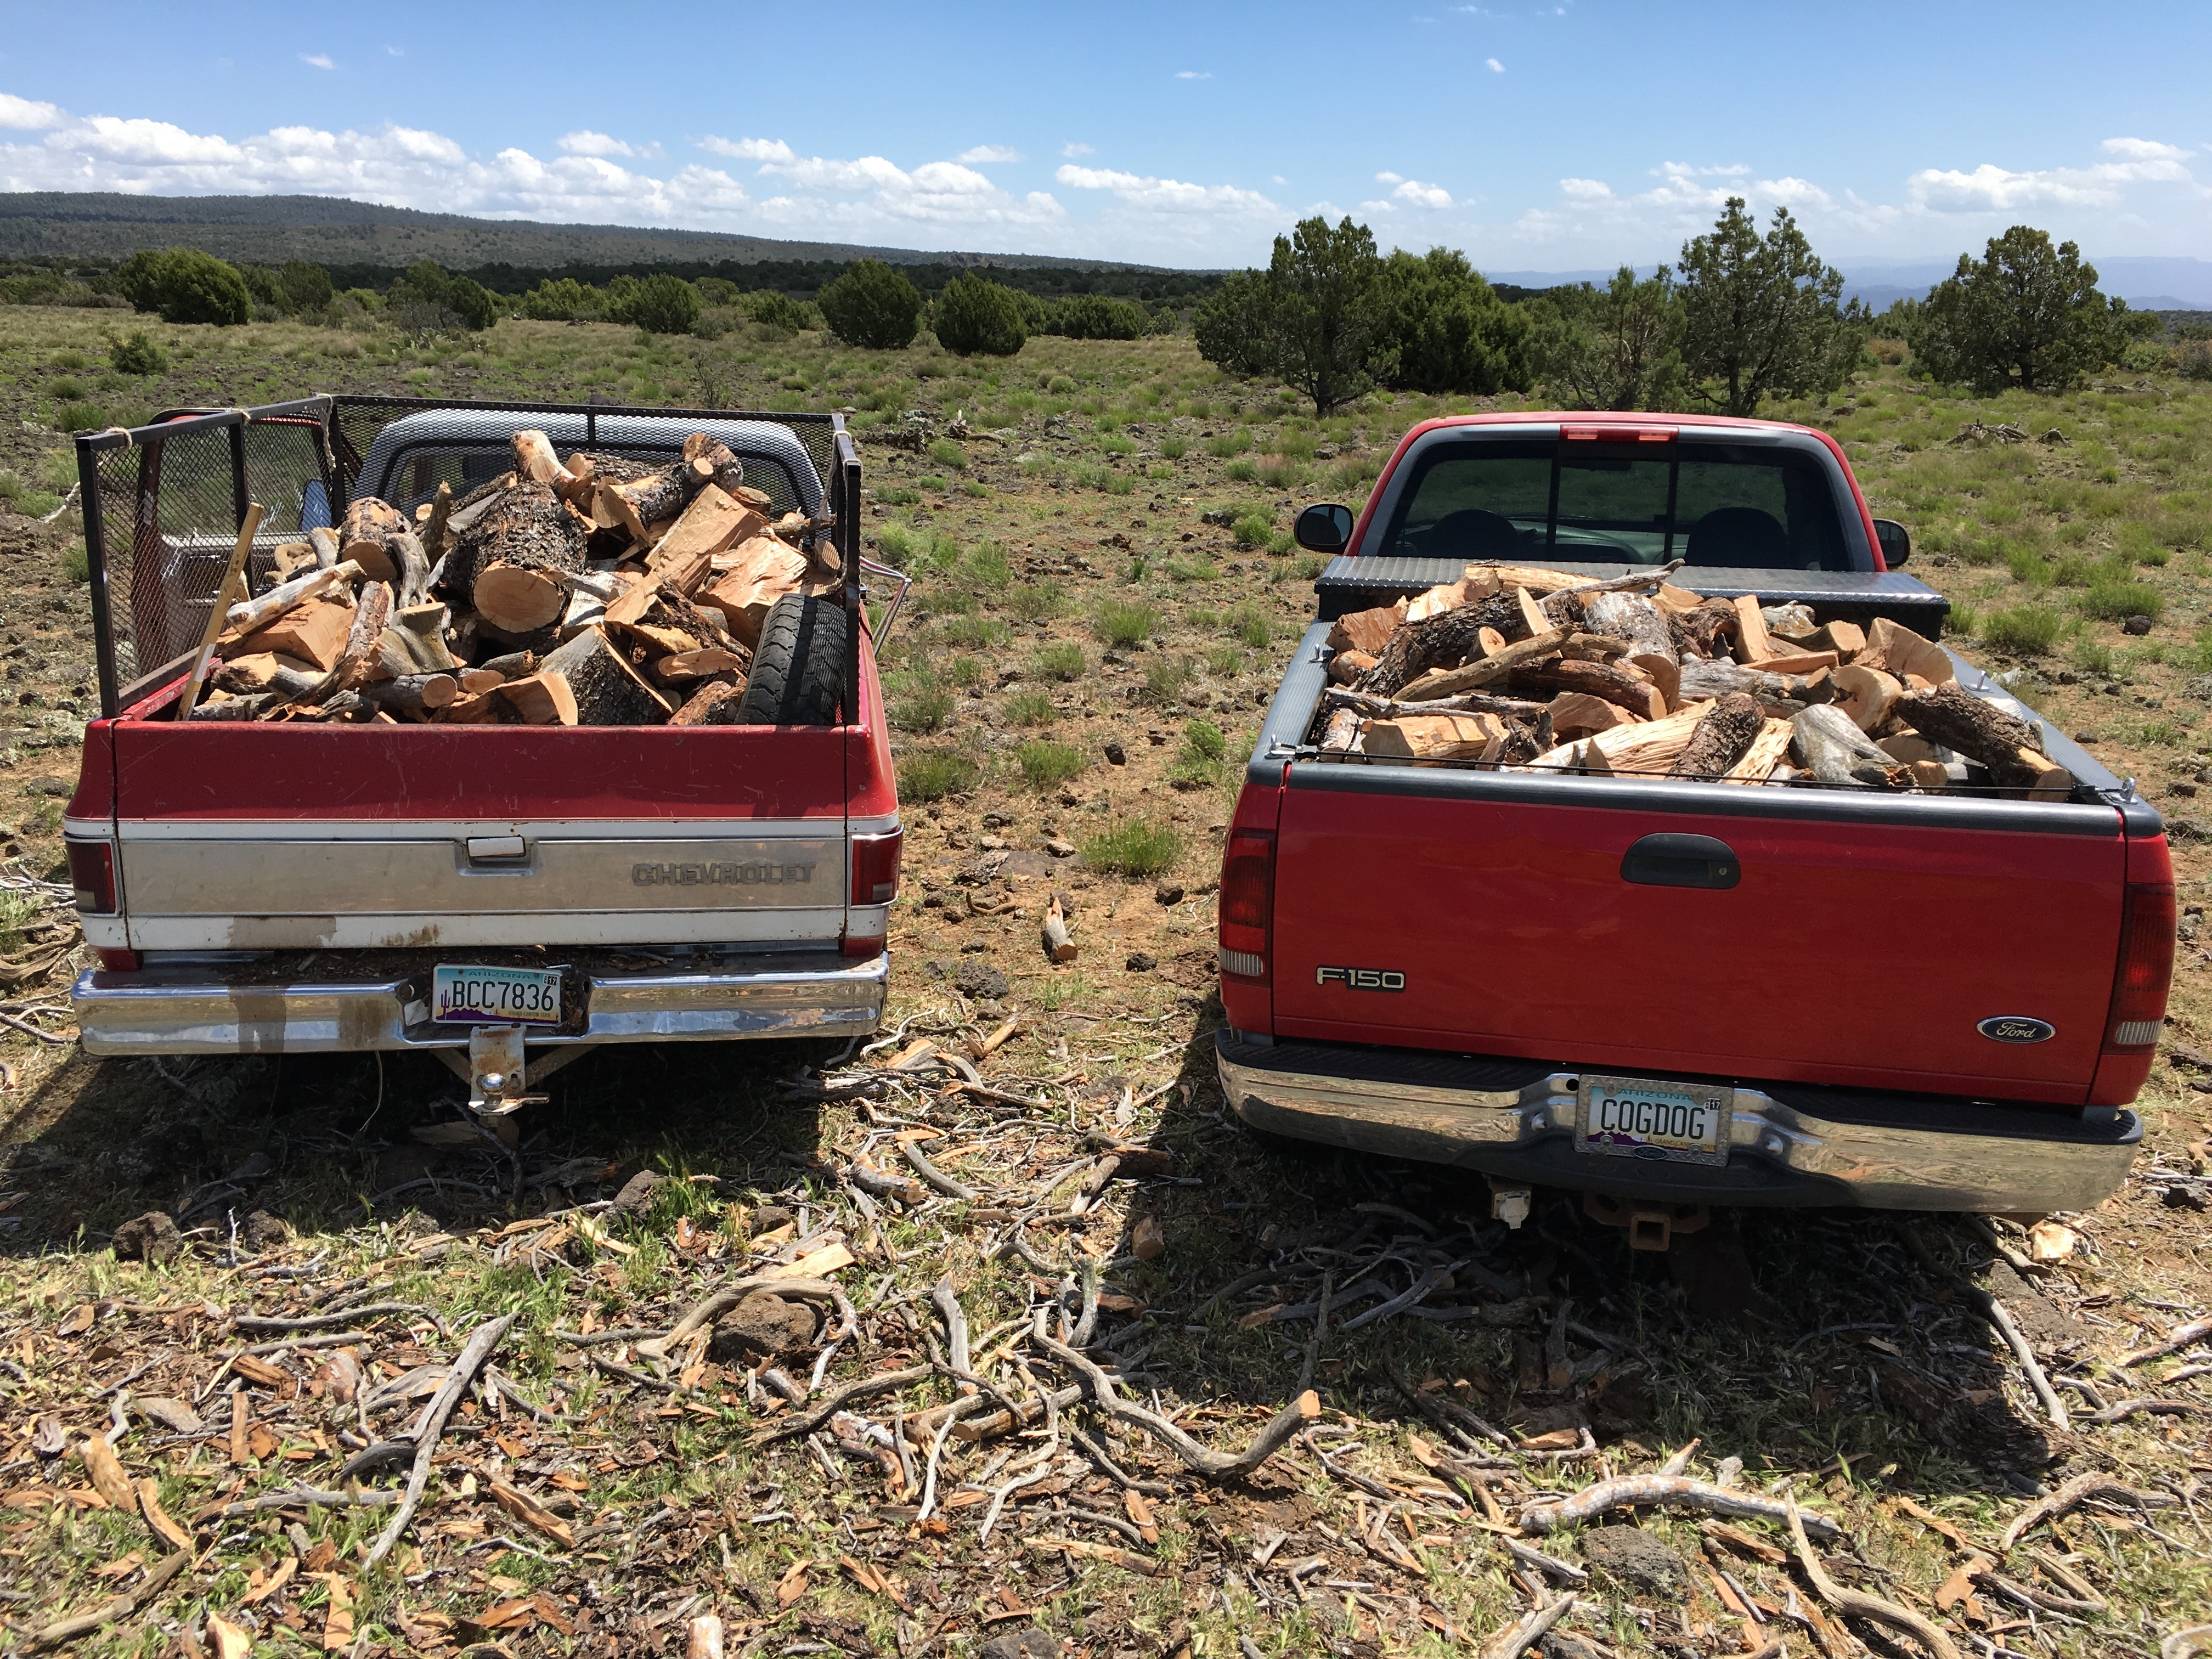
car, jeep, truck, vehicle, ecosystem, off road vehicle, automobile make, off roading